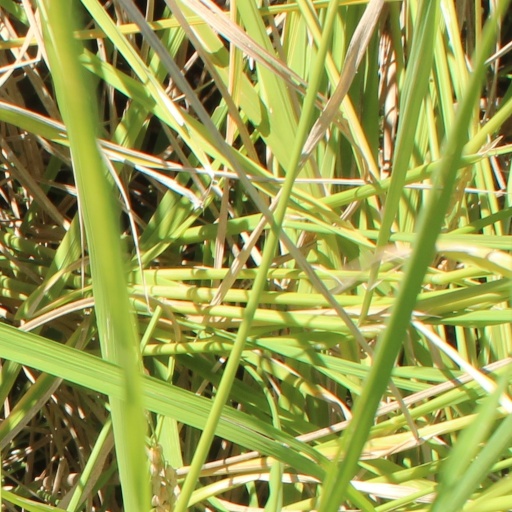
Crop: rice